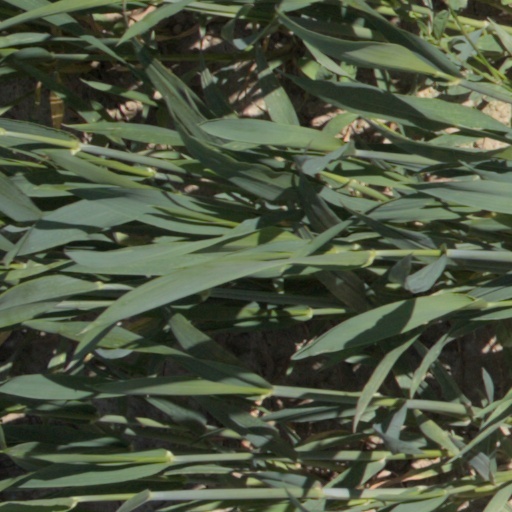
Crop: wheat